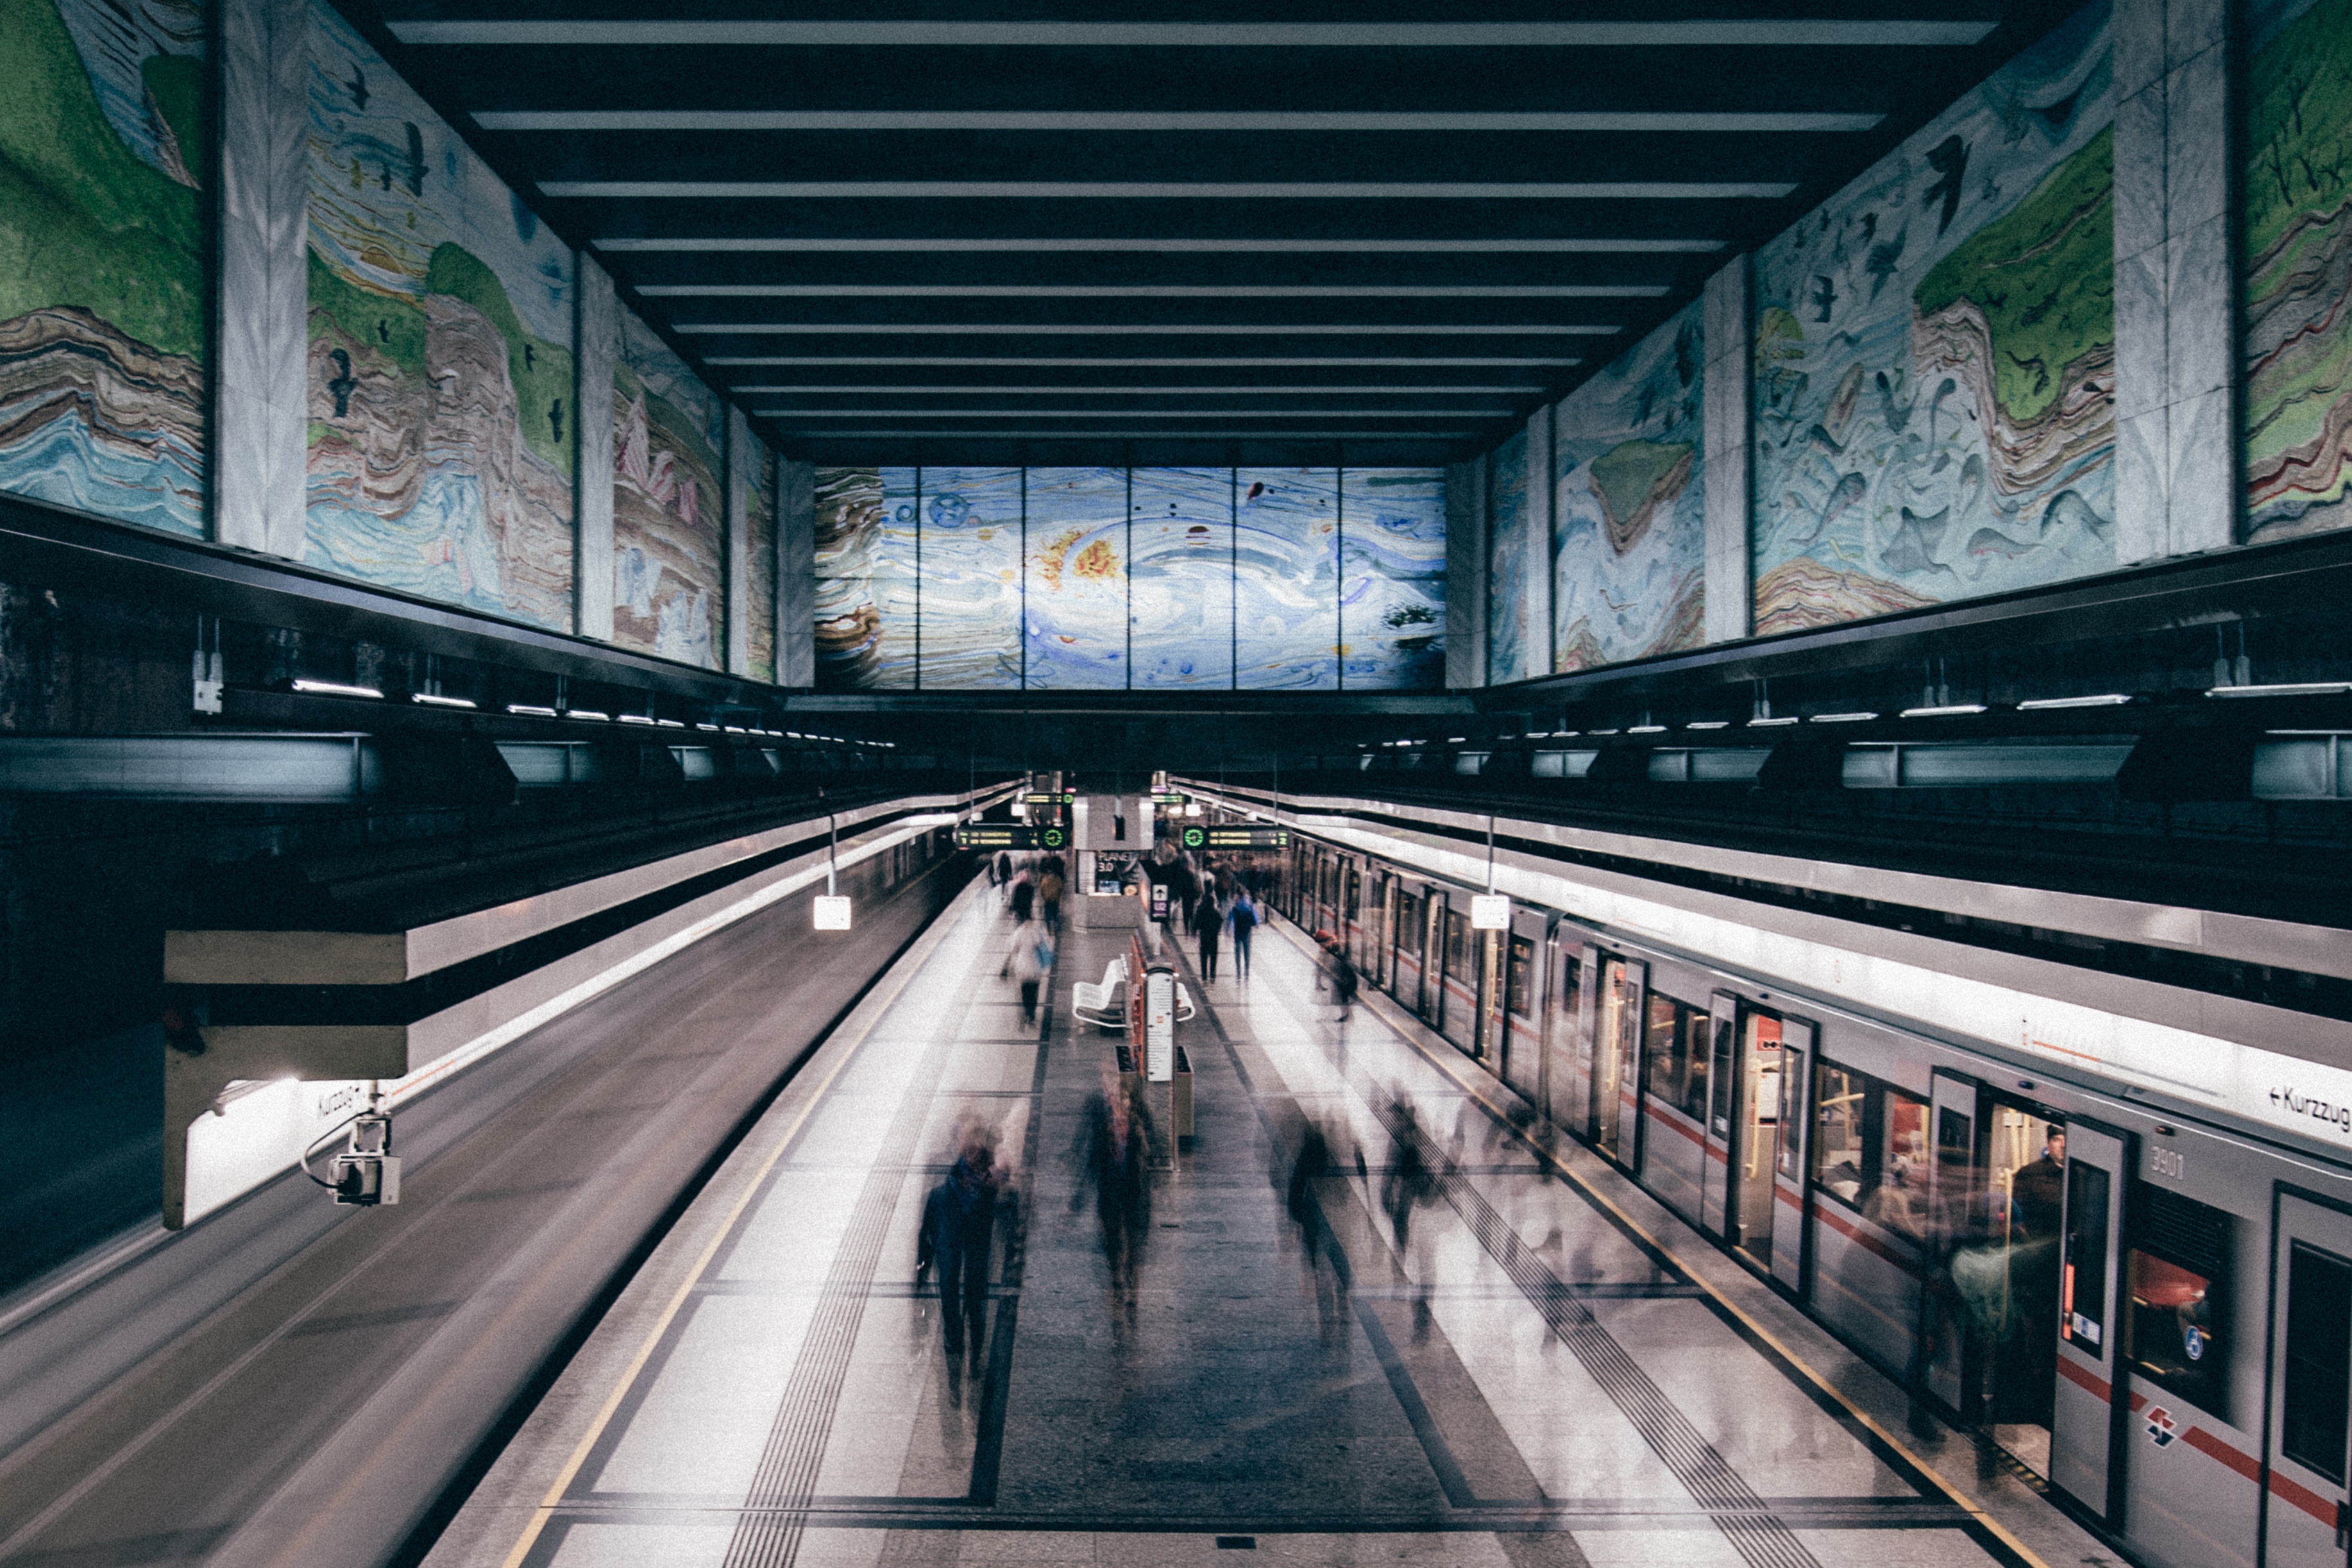
train, subway, transport, vehicle, train station, public transport, metro station, passenger, urban area, metropolitan area, rapid transit